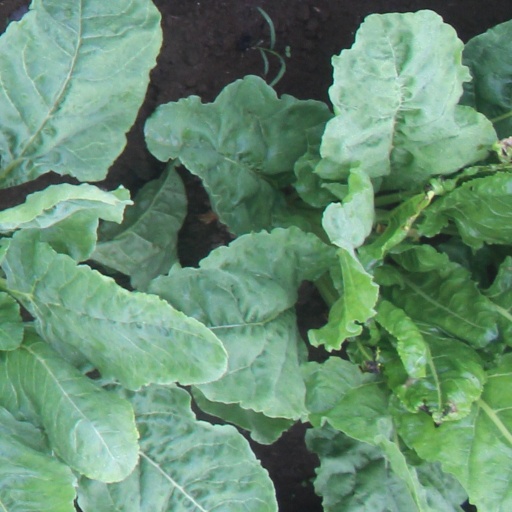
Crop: sugar beet